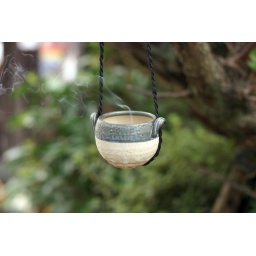
A small insense pot hanging from a tree near one of the shops on Teapot Hill.